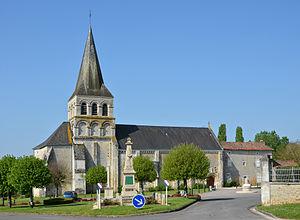
Église (XIIe-XVe siècles) et monument aux morts, Savigné, Vienne, France.
Savigné est une commune du centre-ouest de la France, située dans le département de la Vienne.